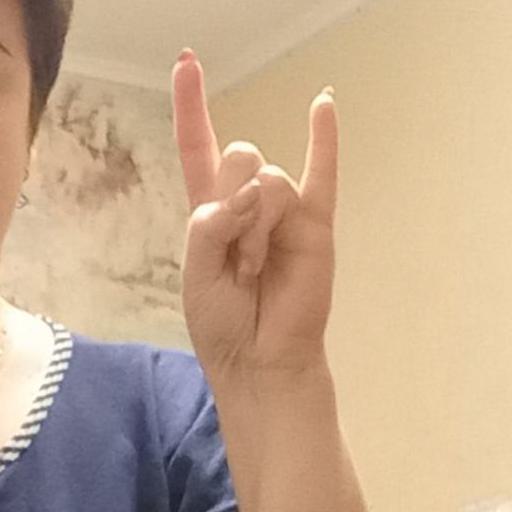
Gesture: rock